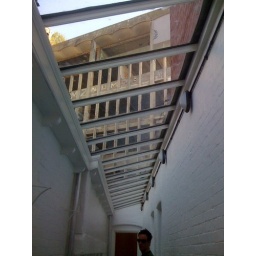
The gutted building is next door and is a pretty stunning example of decay and neglect by property speculators.